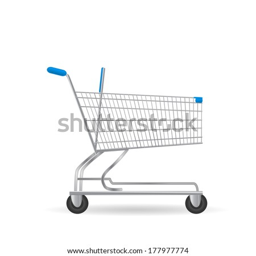
illustration of a shopping cart isolated on a white background .